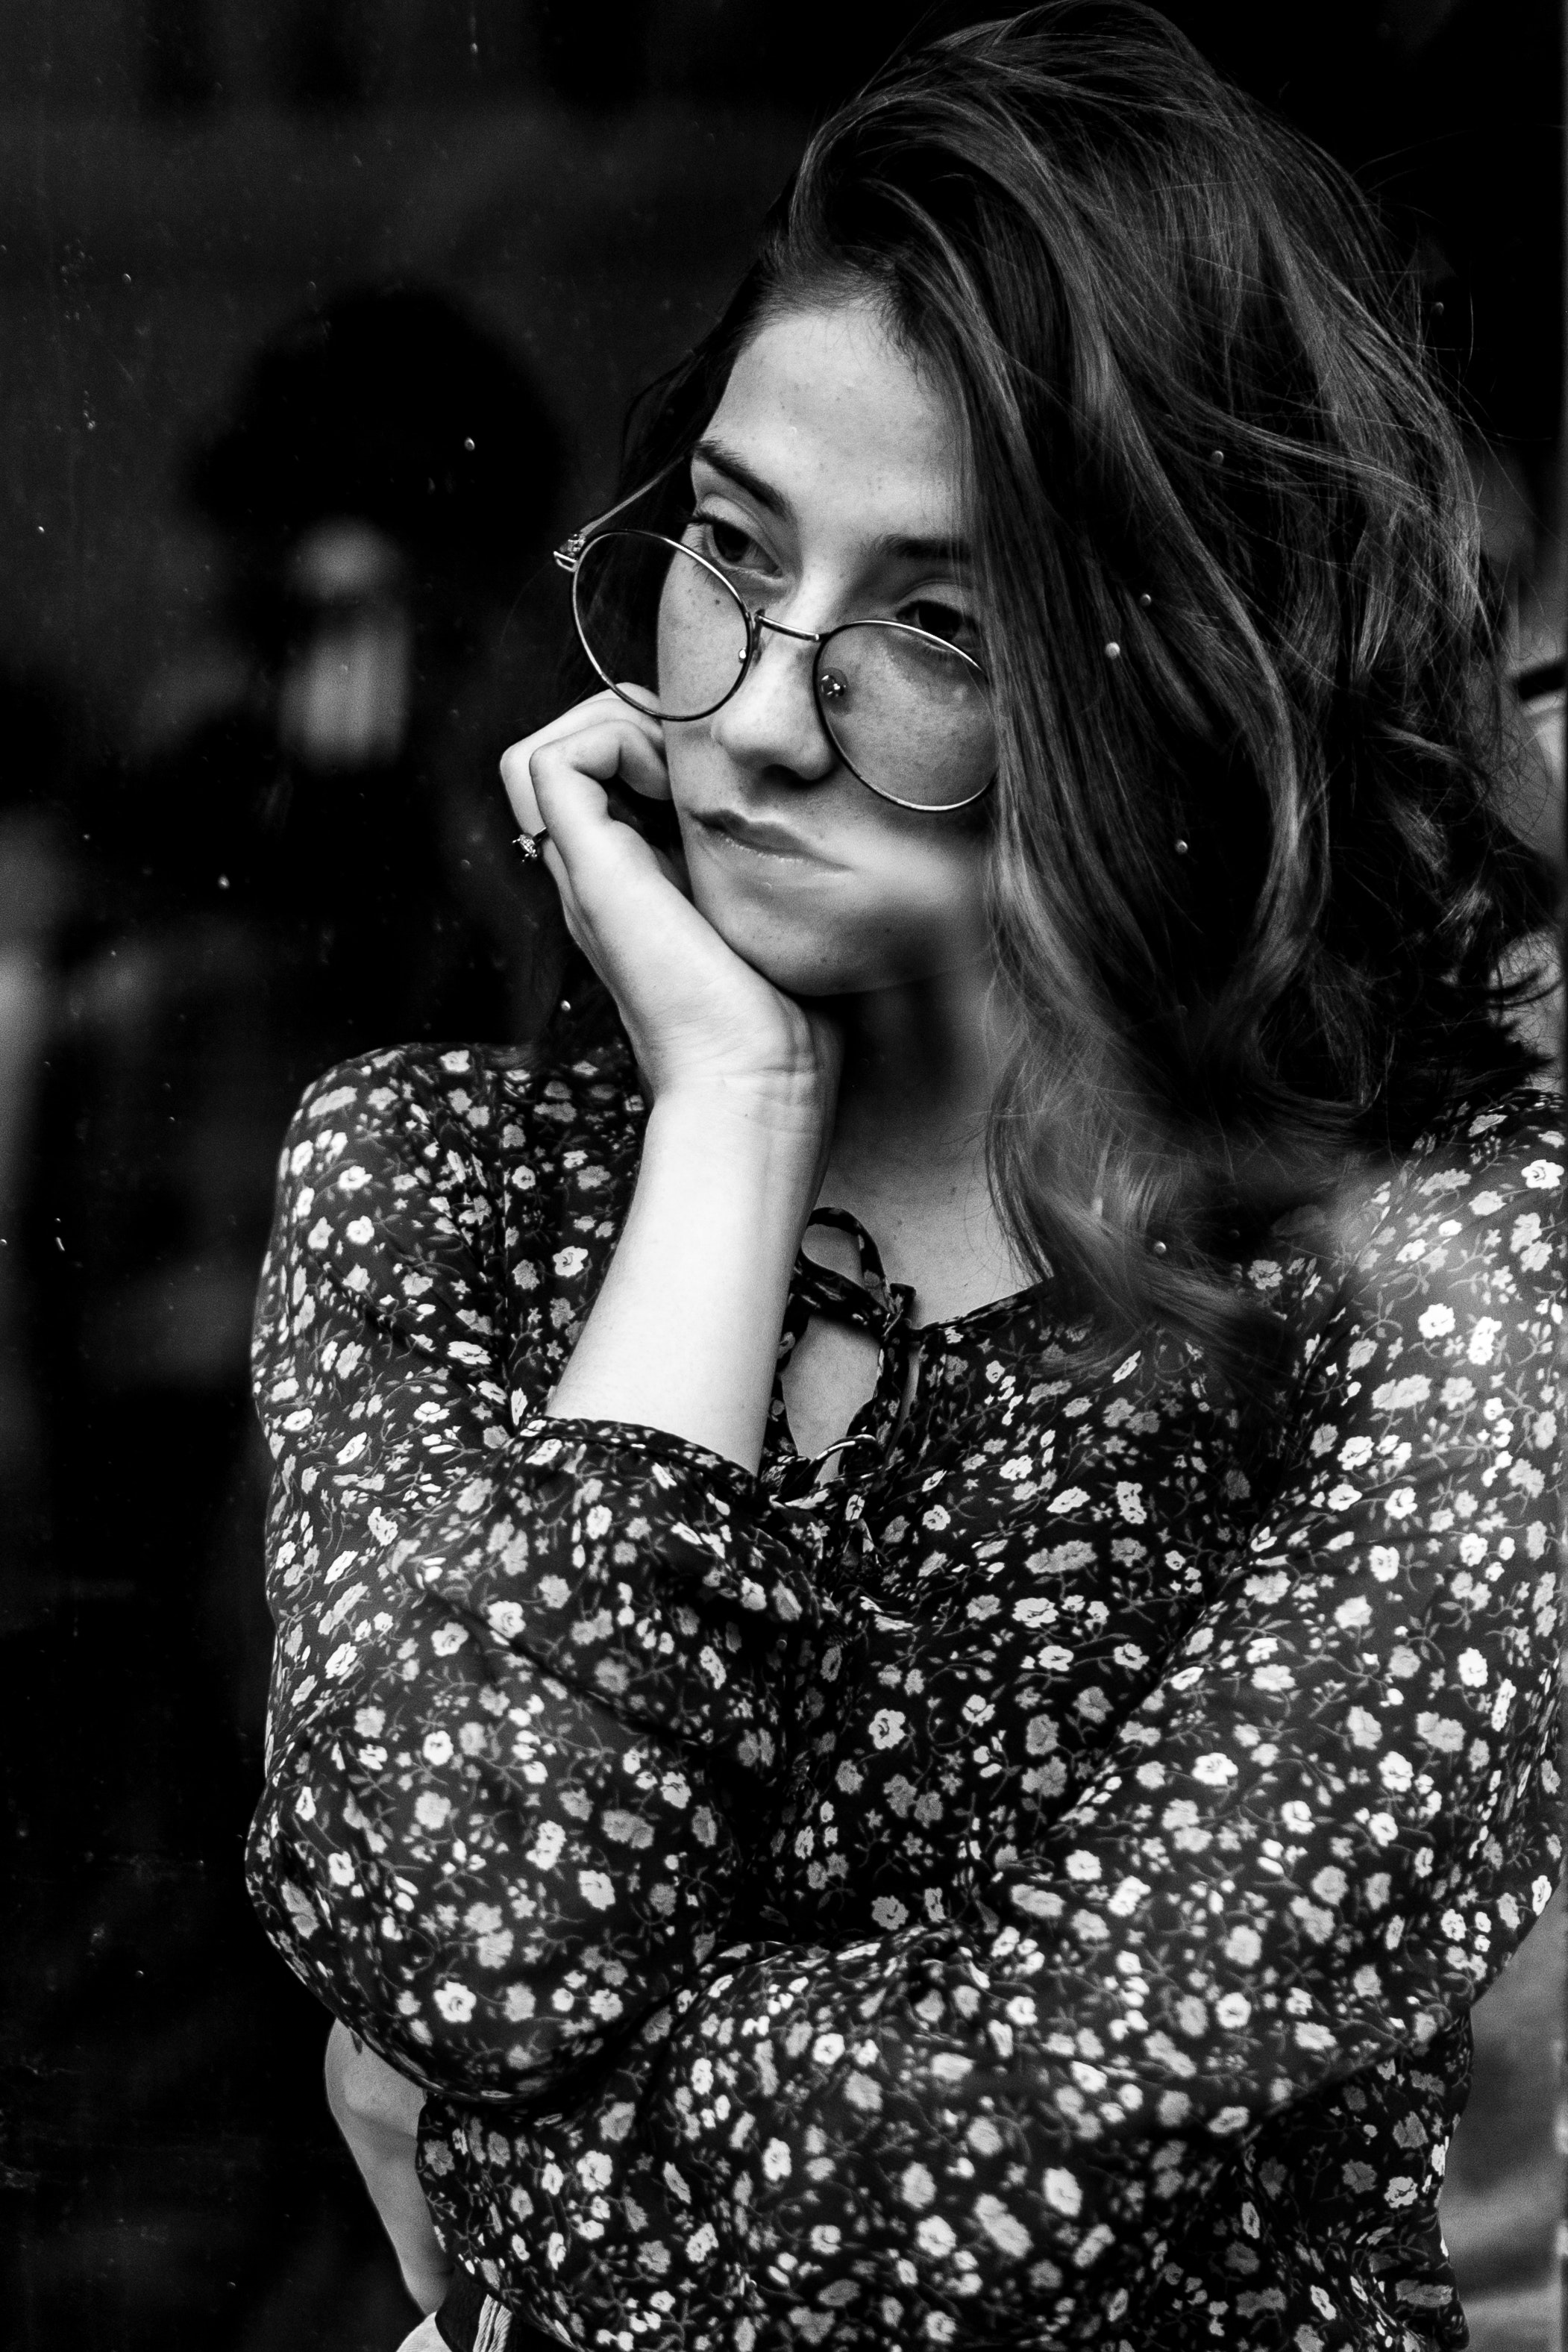
hair, black, eyewear, black and white, glasses, photograph, lady, monochrome, monochrome photography, beauty, lip, cool, photography, fashion, eye, photo shoot, smile, portrait, long hair, sunglasses, hand, portrait photography, vision care, black hair, dress, model, style, retro style, street fashion, brown hair, flash photography, pattern, gesture